Methodist Episcopal Church (Ottawa, Minnesota)

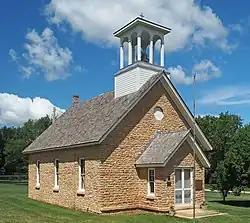
The Methodist Episcopal Church viewed from the southeast

Methodist Episcopal Church, often called the Little Stone Church, is a historic church in Ottawa, Minnesota, United States. It was one of the three oldest German Methodist congregations in Minnesota and was built in 1859 in locally quarried pink stone. The building closed in 1952, but was acquired by the LeSueur County Historical Society in 1967 and now houses artifacts.